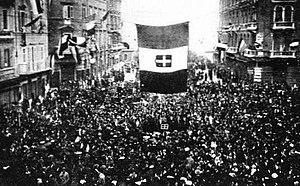
Le fascisme est un système politique autoritaire qui associe populisme, nationalisme et totalitarisme au nom d'un idéal collectif suprême. Mouvement révolutionnaire, il s'oppose frontalement à la démocratie parlementaire et au libéralisme traditionnel, et remet en cause l'individualisme codifié par la pensée philosophique des Lumières. Issu de diverses composantes de la philosophie européenne du XIXᵉ siècle, le fascisme a trouvé dans les circonstances économiques et historiques de l'après-première guerre mondiale le contexte qui lui a permis d'accéder au pouvoir, d'abord en Italie dans les années 1920 avec Mussolini, puis sous une variante accentuée, militariste, en Allemagne dans les années 1930 avec le nazisme et Hitler.
Gabriele D'Annunzio ou d'Annunzio, prince de Montenevoso, est un écrivain italien, né à Pescara le 12 mars 1863 et mort à Gardone Riviera le 1ᵉʳ mars 1938.
À 11 h GMT, le 11 novembre 1918, les combats de la Première Guerre mondiale prirent fin à la suite d'un armistice avec l’Allemagne. Au cours des années 1919 et 1920, les puissances alliées signèrent avec les vaincus les traités de Versailles, de Saint-Germain-en-Laye, de Neuilly, du Trianon et de Sèvres mettant fin officiellement à la guerre.